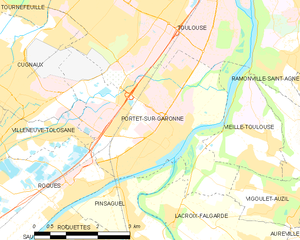
Portet-sur-Garonne est une commune française, limitrophe de Toulouse, située dans le département de la Haute-Garonne en région Occitanie.